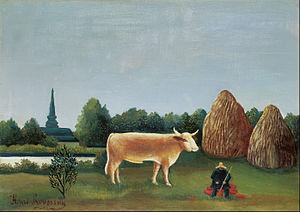
Bagneux est une commune française, du département des Hauts-de-Seine en région Île-de-France, dans l'arrondissement d'Antony, au sud de Paris.